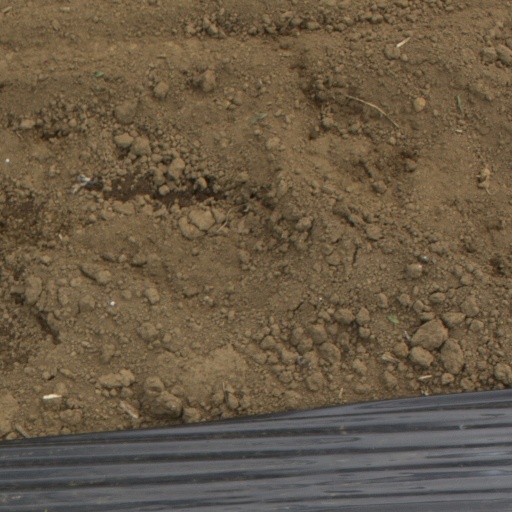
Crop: Jerusalem artichoke